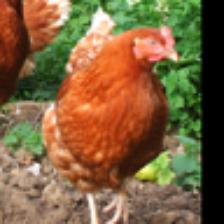
Label: NonHuman